Howard Johnson (baseball)

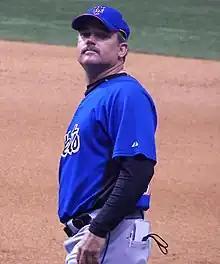
Johnson with the New York Mets in 2007

Howard Michael Johnson (born November 29, 1960), nicknamed "HoJo", is an American former professional baseball third baseman, shortstop and outfielder. He played for the Detroit Tigers, New York Mets, Colorado Rockies, and Chicago Cubs of Major League Baseball (MLB) from 1982 to 1995. He has also coached in MLB for the Mets and Seattle Mariners.